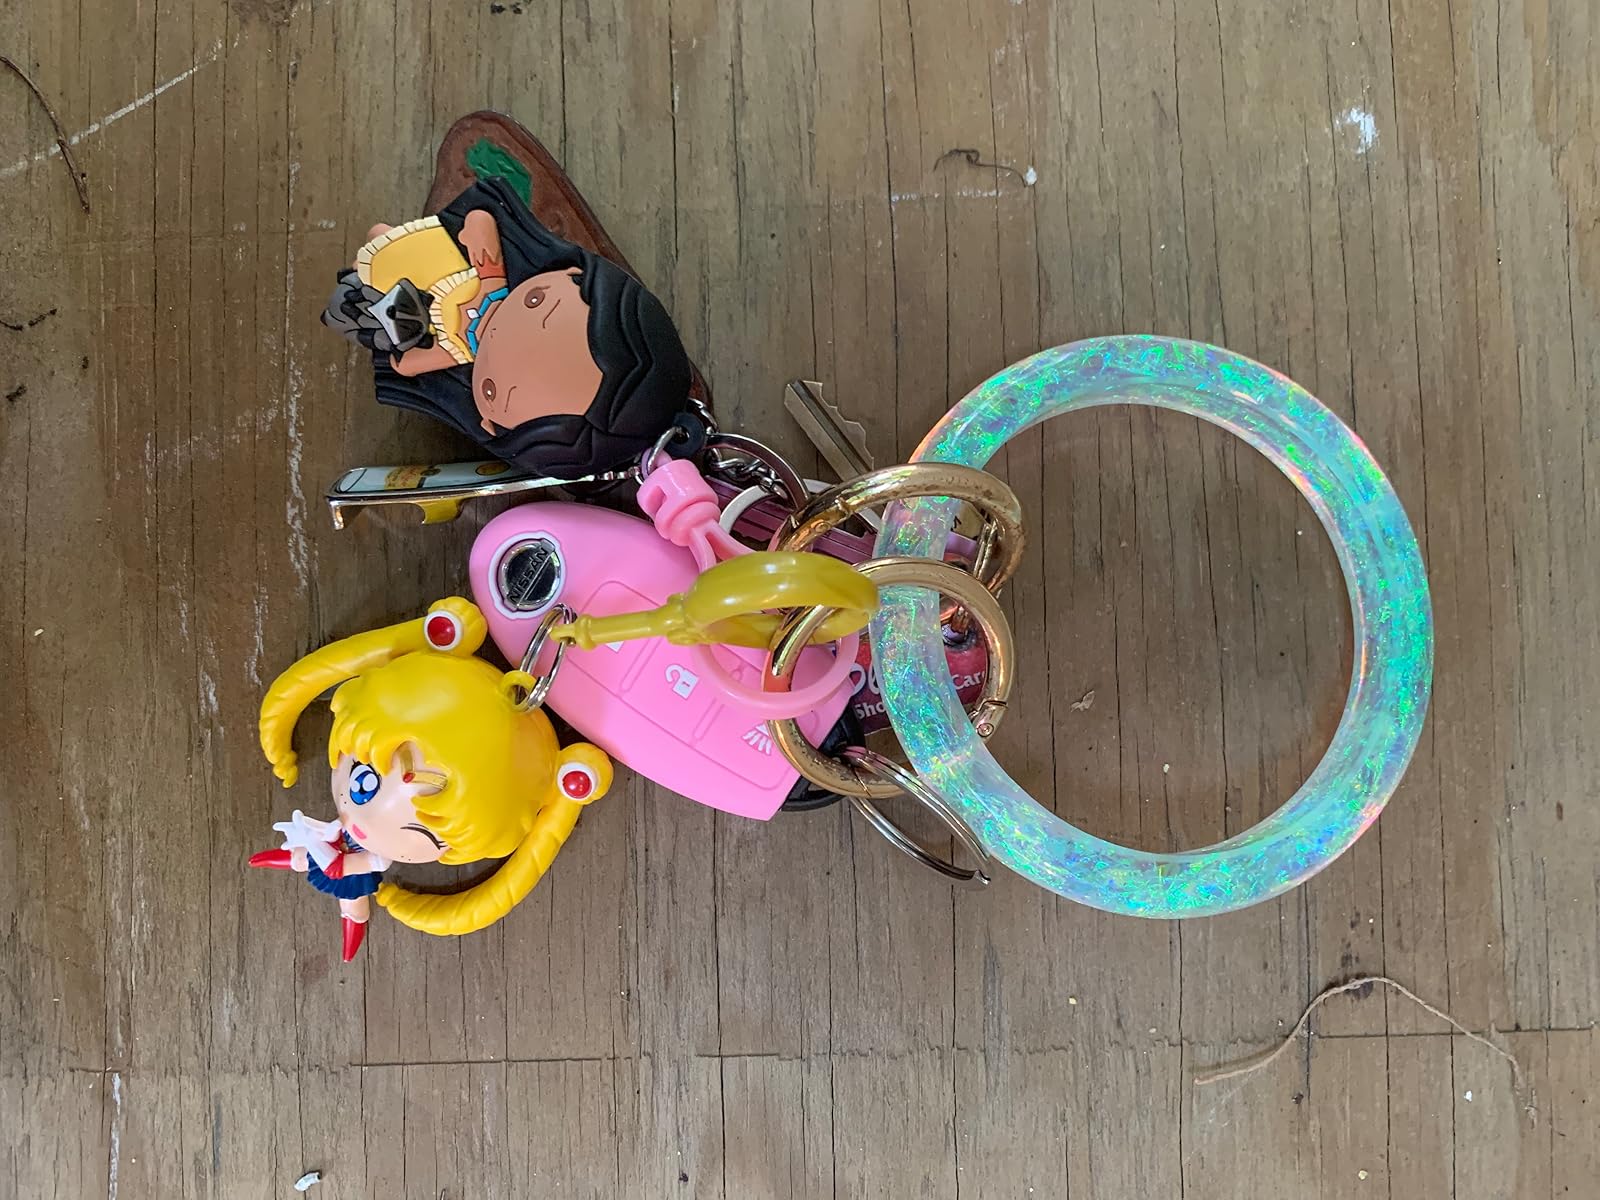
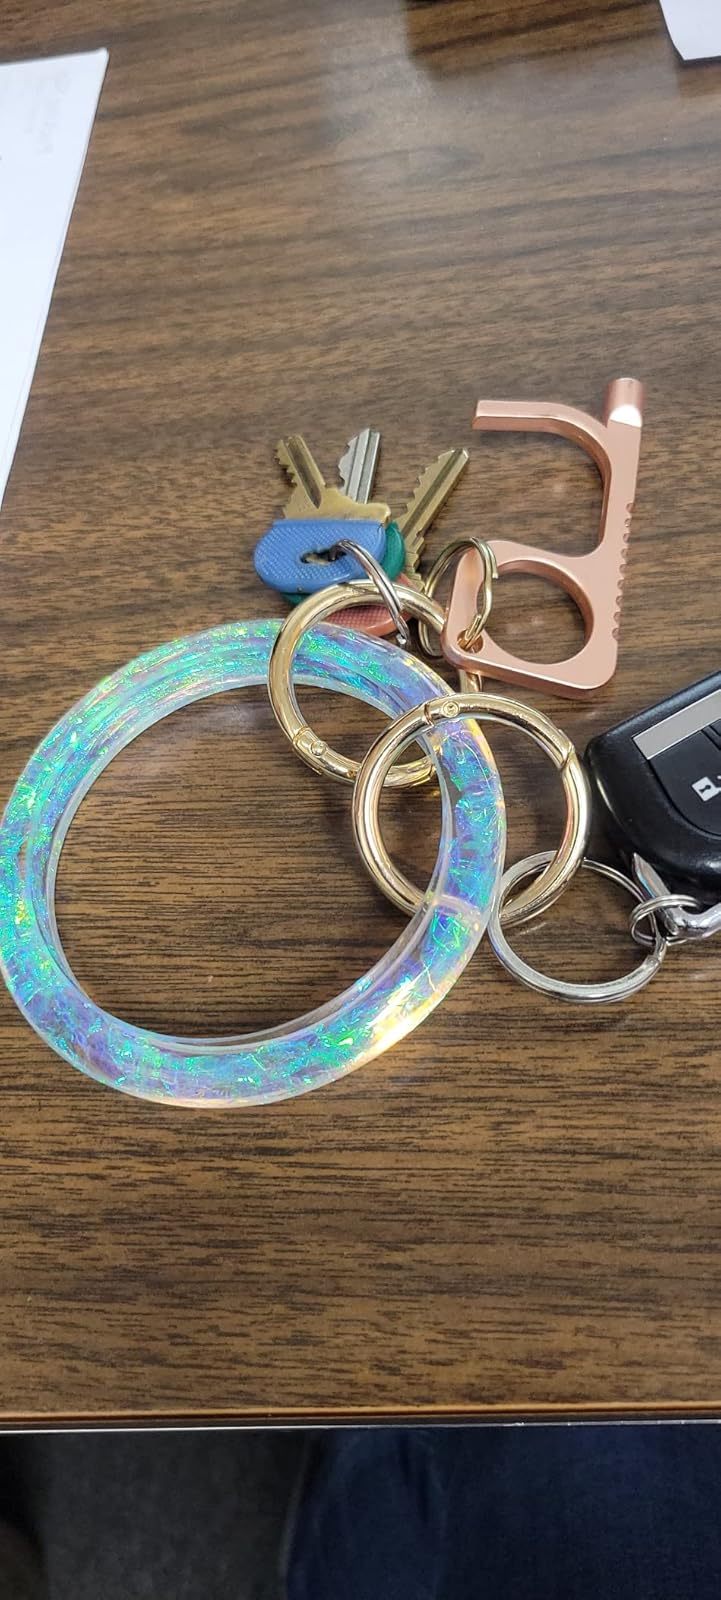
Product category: accessories_keychain
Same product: yes